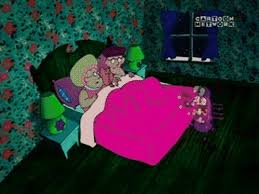
Portrait style: Cartoon Portrait